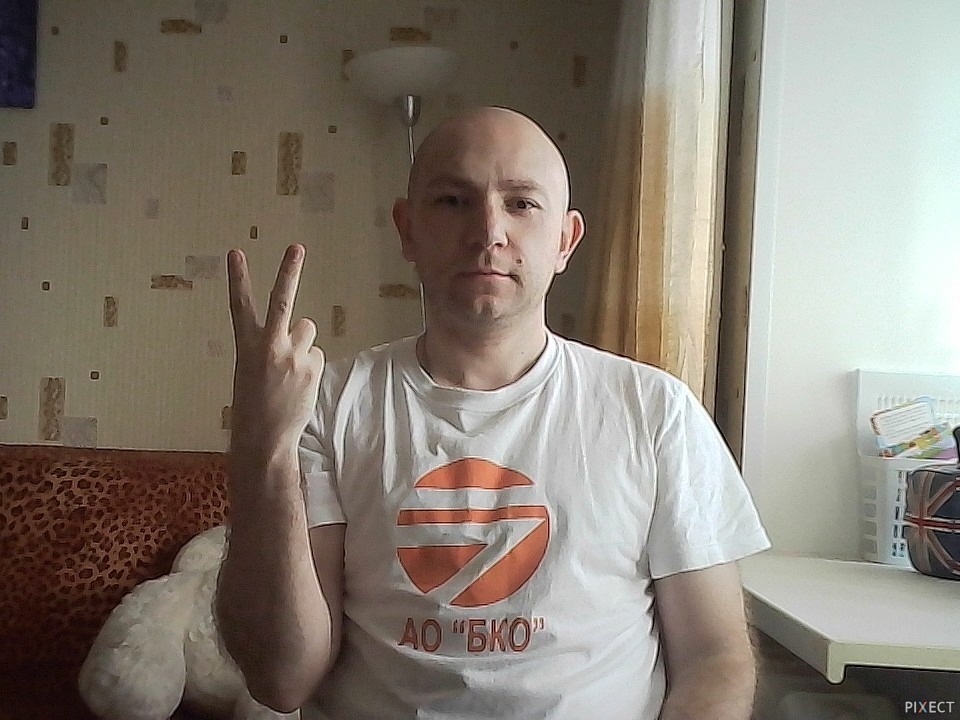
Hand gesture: peace_inverted